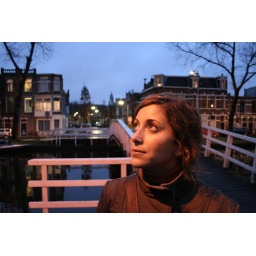
This is the bridge connecting our neighborhood to the dog-park. Claudia is illuminated by a street lamp.